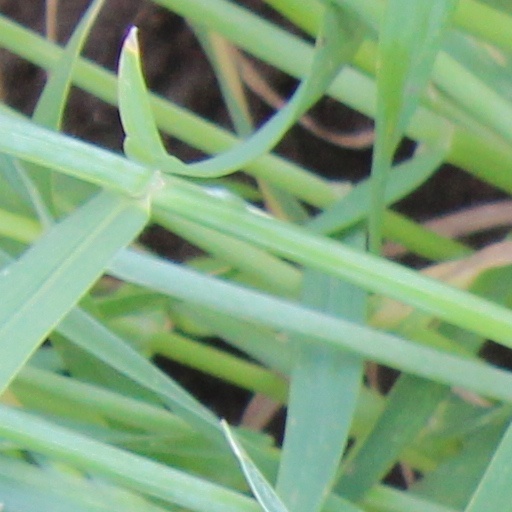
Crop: wheat